Club (biscuit)

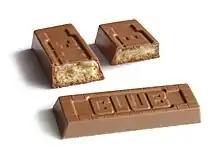

Club is a range of biscuits, sold in the Republic of Ireland under the Jacob's brand name and in the United Kingdom under McVitie's.